Battle of Mindanao

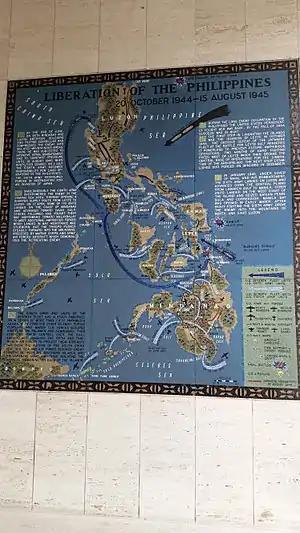
Battle of Mindanao map at the Manila American Cemetery and Memorial

The Battle of Mindanao (Filipino: "Labanan sa Mindanaw;" Cebuano: "Panagsangka sa Mindanaw;" Japanese: ミンダナオの戦い) was fought by the Americans and allied Filipino guerrillas against the Japanese forces on the island of Mindanao in the Philippines as part of Operation VICTOR V. It was part of the campaign to liberate the Philippines during World War II. The battle was waged to complete the recapture of the southernmost portions of the archipelago from the Imperial Japanese Army.